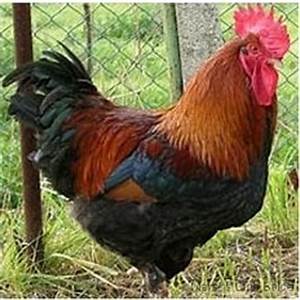
Label: chicken